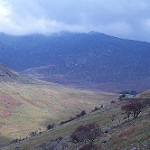
Scene: Outdoor